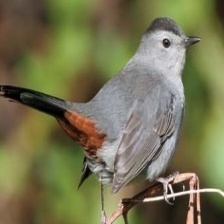
Species: GRAY CATBIRD
Scientific name: DUMETELLA CAROLINENSIS